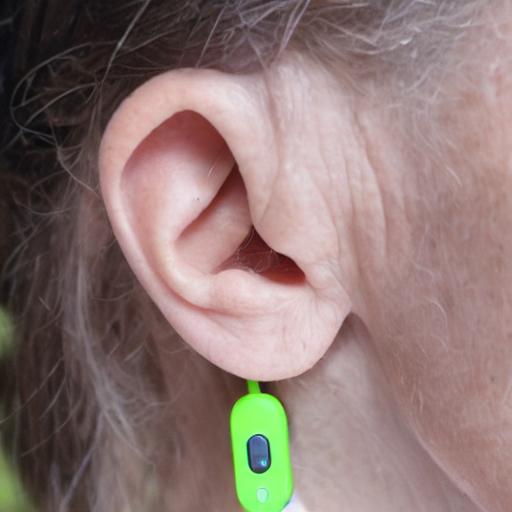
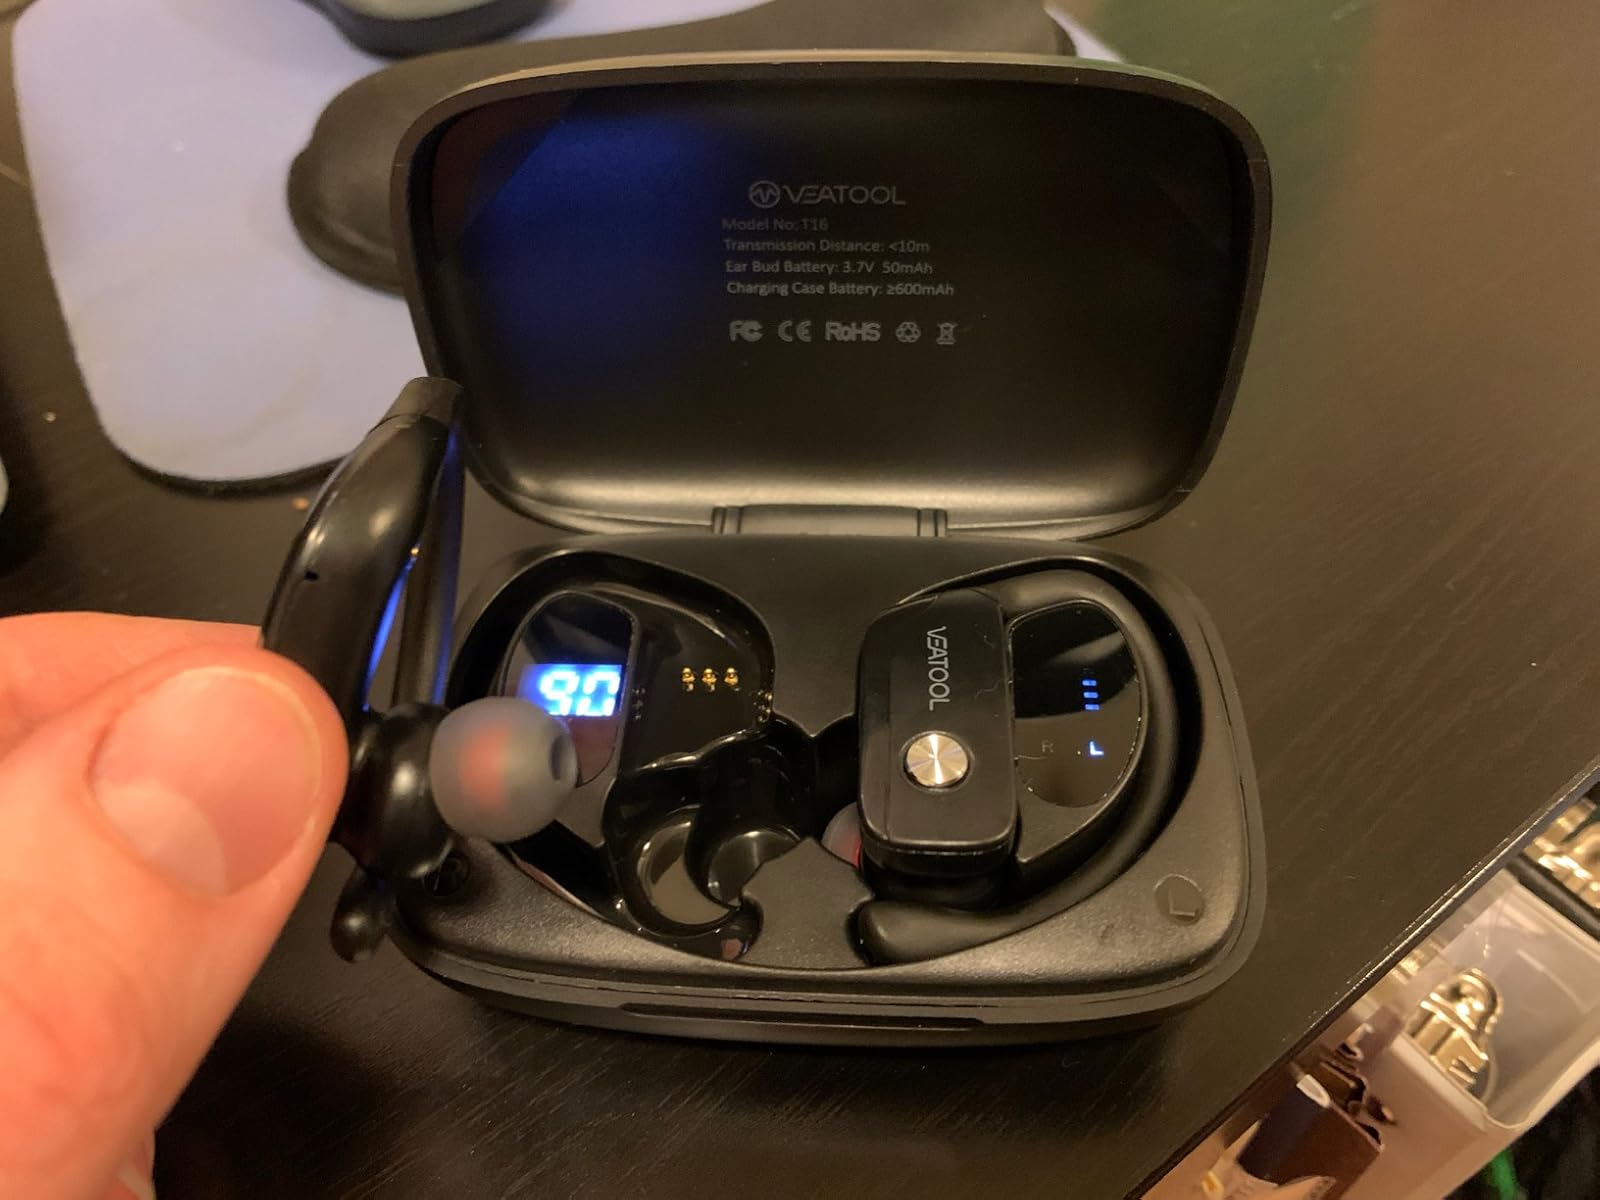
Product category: earbuds
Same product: no